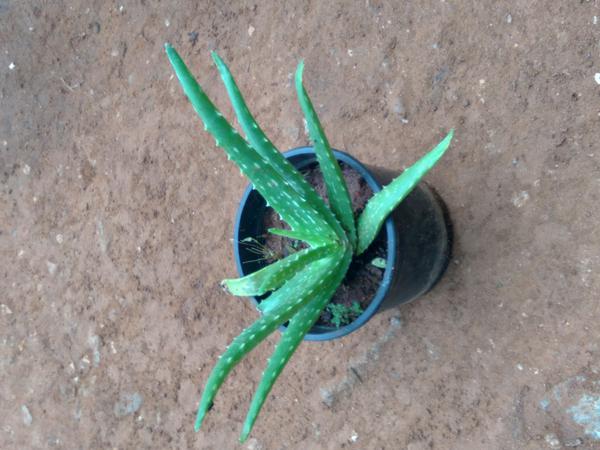
Plant: Aloevera